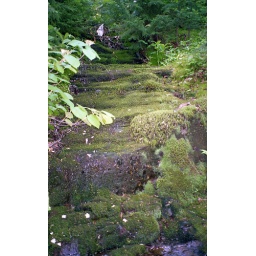
Moss-covered rocks in the mountains - near Smuggler's Notch, Stowe, Vermont. June 1995